Regia Marina

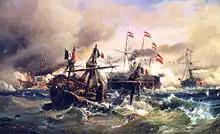
"The Sea Battle of Lissa", by Carl Frederik Sørensen, 1868

The new navy's baptism of fire came on 20 July 1866 at the Battle of Lissa during the Third Italian War of Independence (parallel to the Seven Weeks War). The battle was fought against the Austrian Empire and occurred near the island of Vis in the Adriatic Sea. That was one of the few fleet actions of the 19th century and as a major sea battle that involved ramming, it is often considered to have had a profound effect on subsequent warship design and tactics.